Revenue stamps of the Leeward Islands

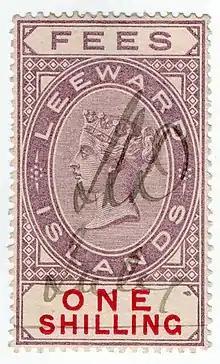
One shilling fees stamp of the Leeward Islands, 1882 issue.

Revenue stamps of the Leeward Islands were issued by the British Leeward Islands between 1882 and the 1930s. They were used on Antigua, the British Virgin Islands, Dominica, Montserrat and Saint Kitts and Nevis, all of which also issued their own revenue stamps before, during or after they used common issues for the Leeward Islands.